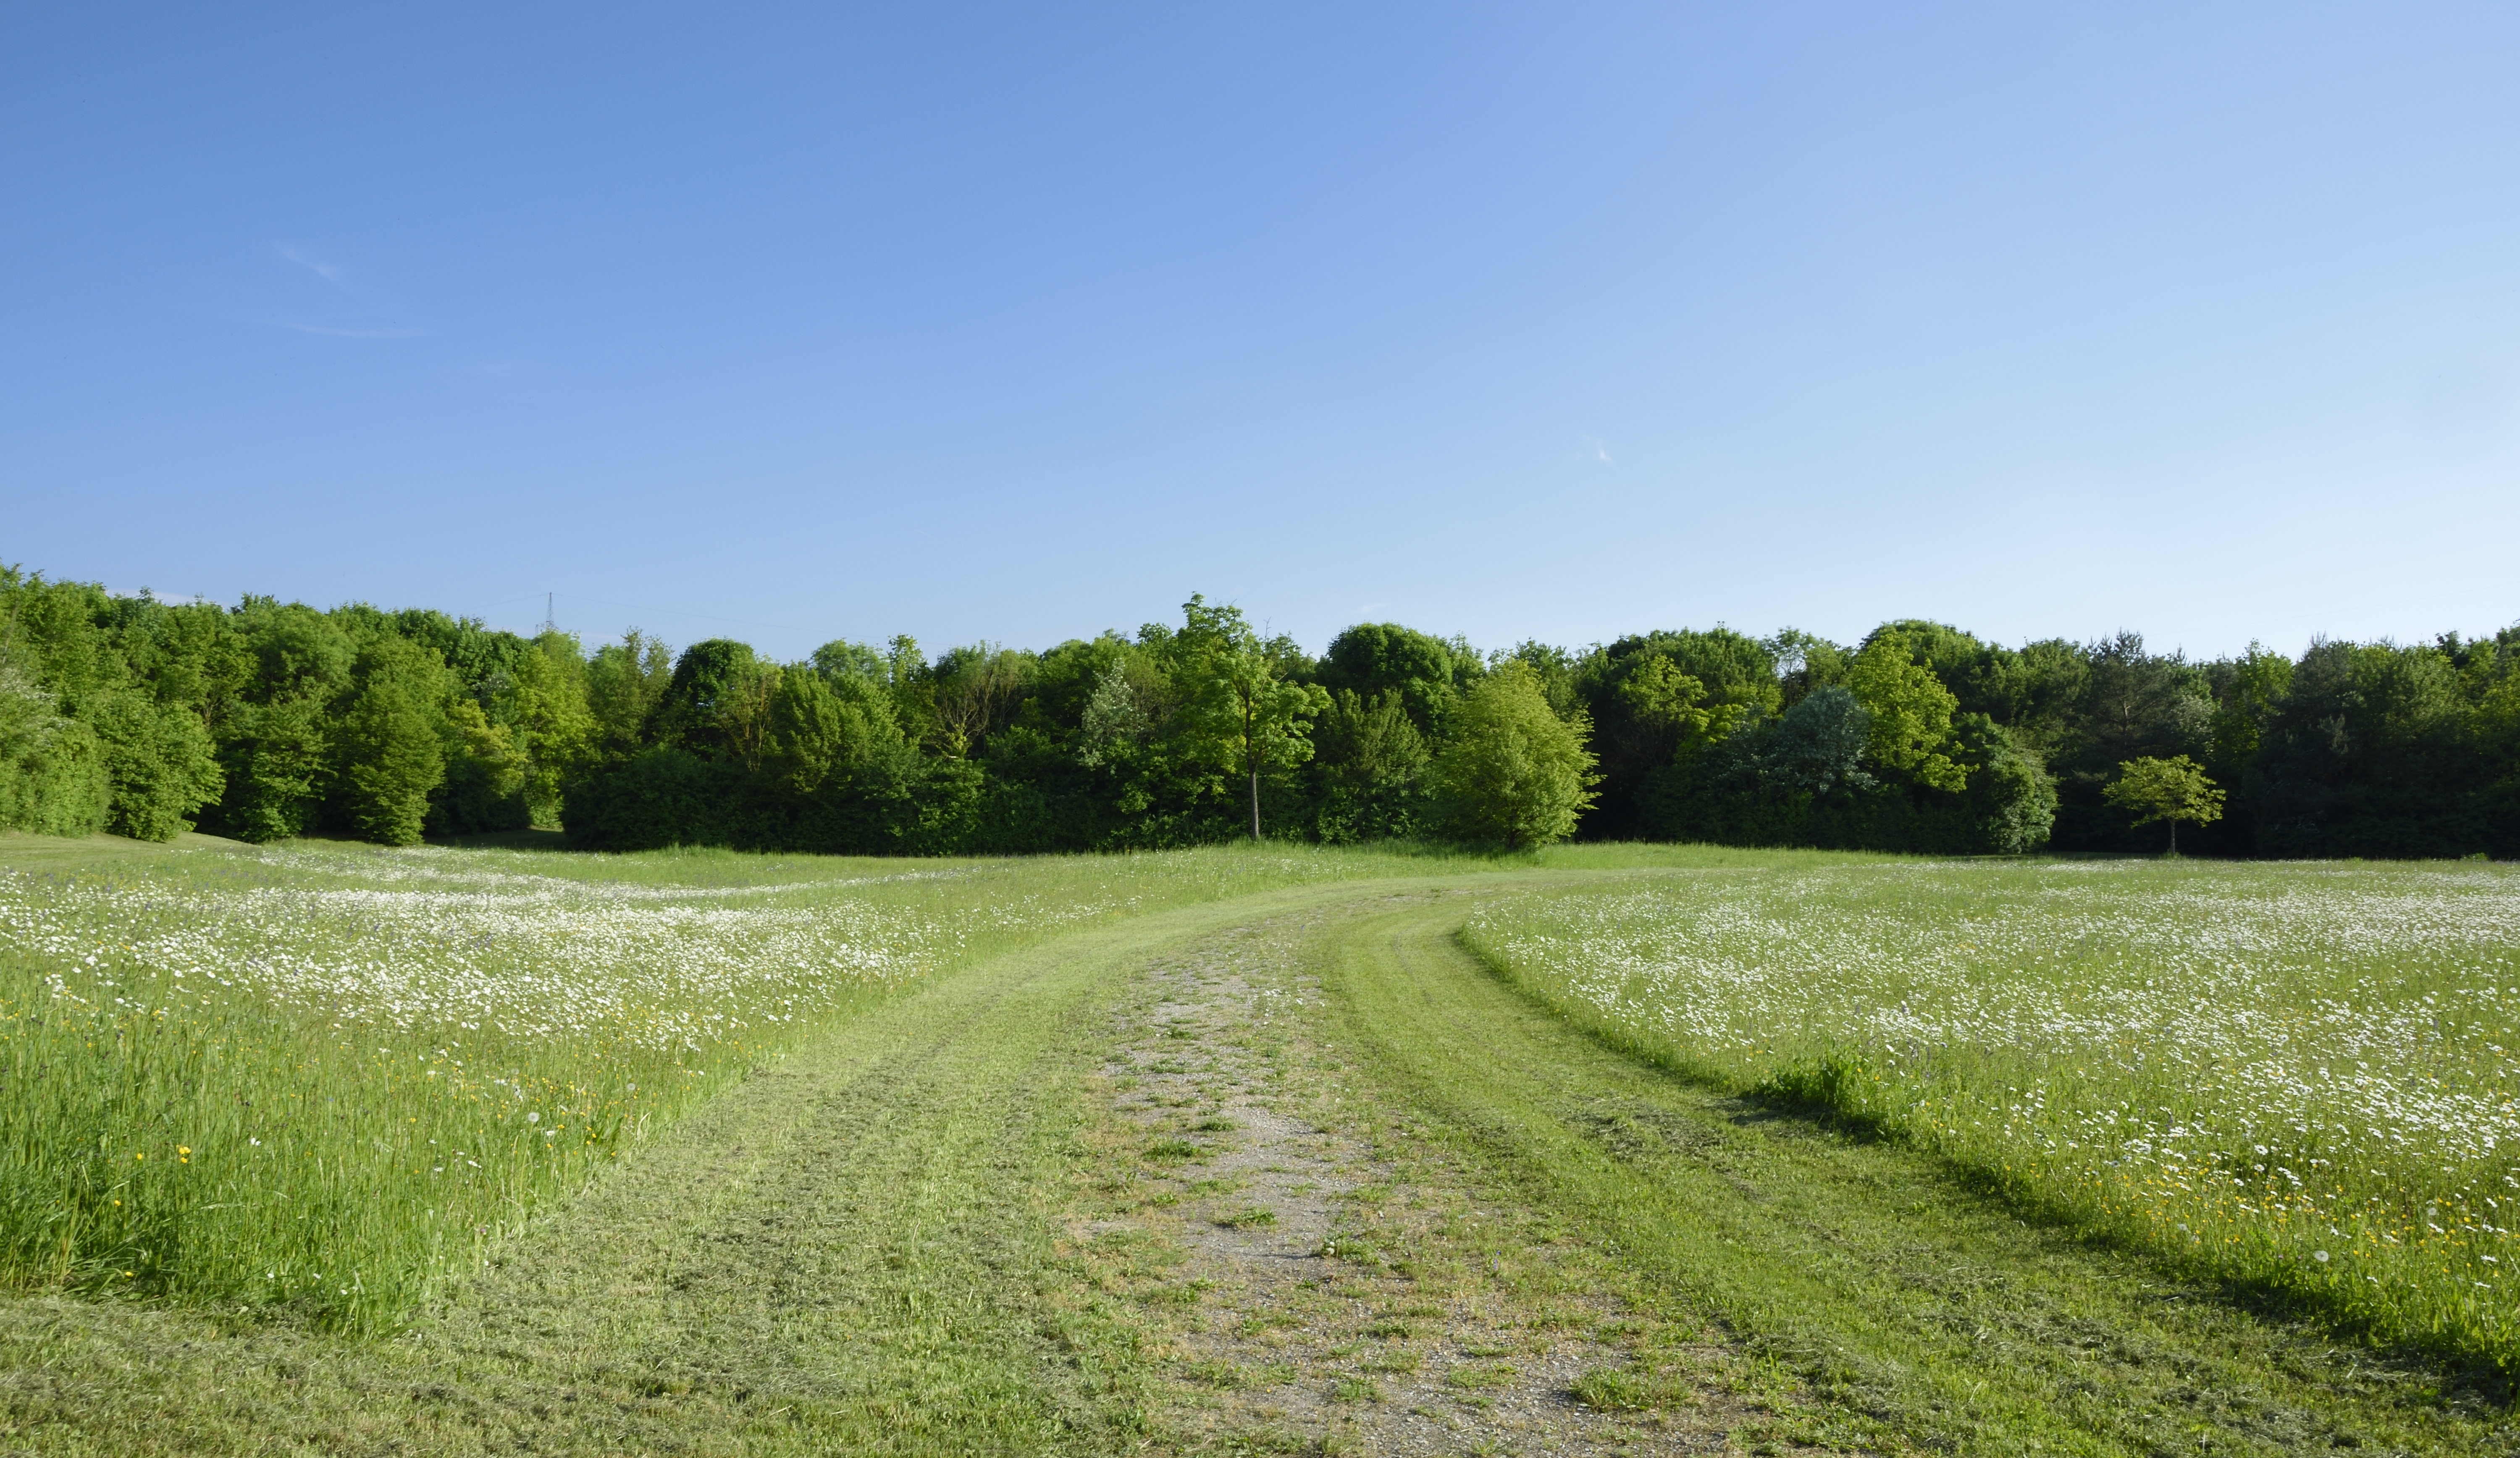
landscape, nature, grass, plant, sun, hiking, field, farm, lawn, meadow, prairie, hill, summer, spring, crop, pasture, soil, agriculture, plain, trees, grassland, plantation, plateau, habitat, away, ecosystem, rural area, paddy field, natural environment, grass family, land lot